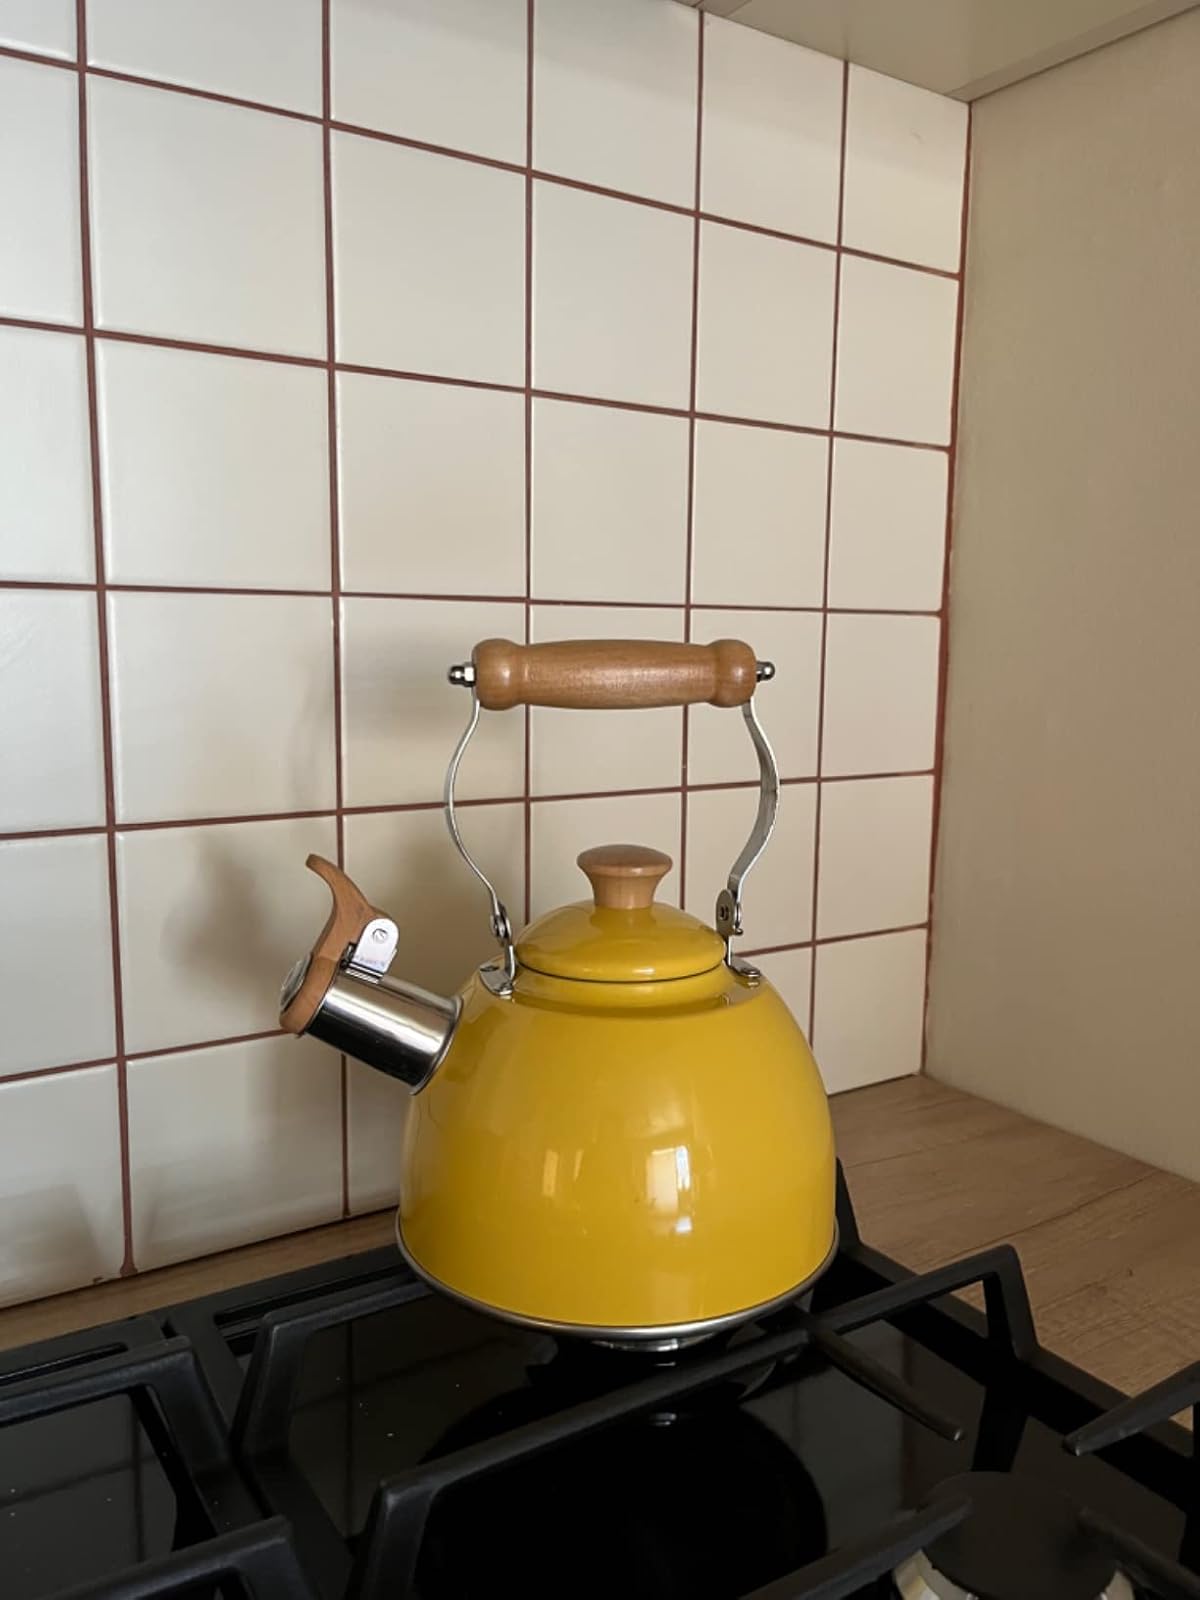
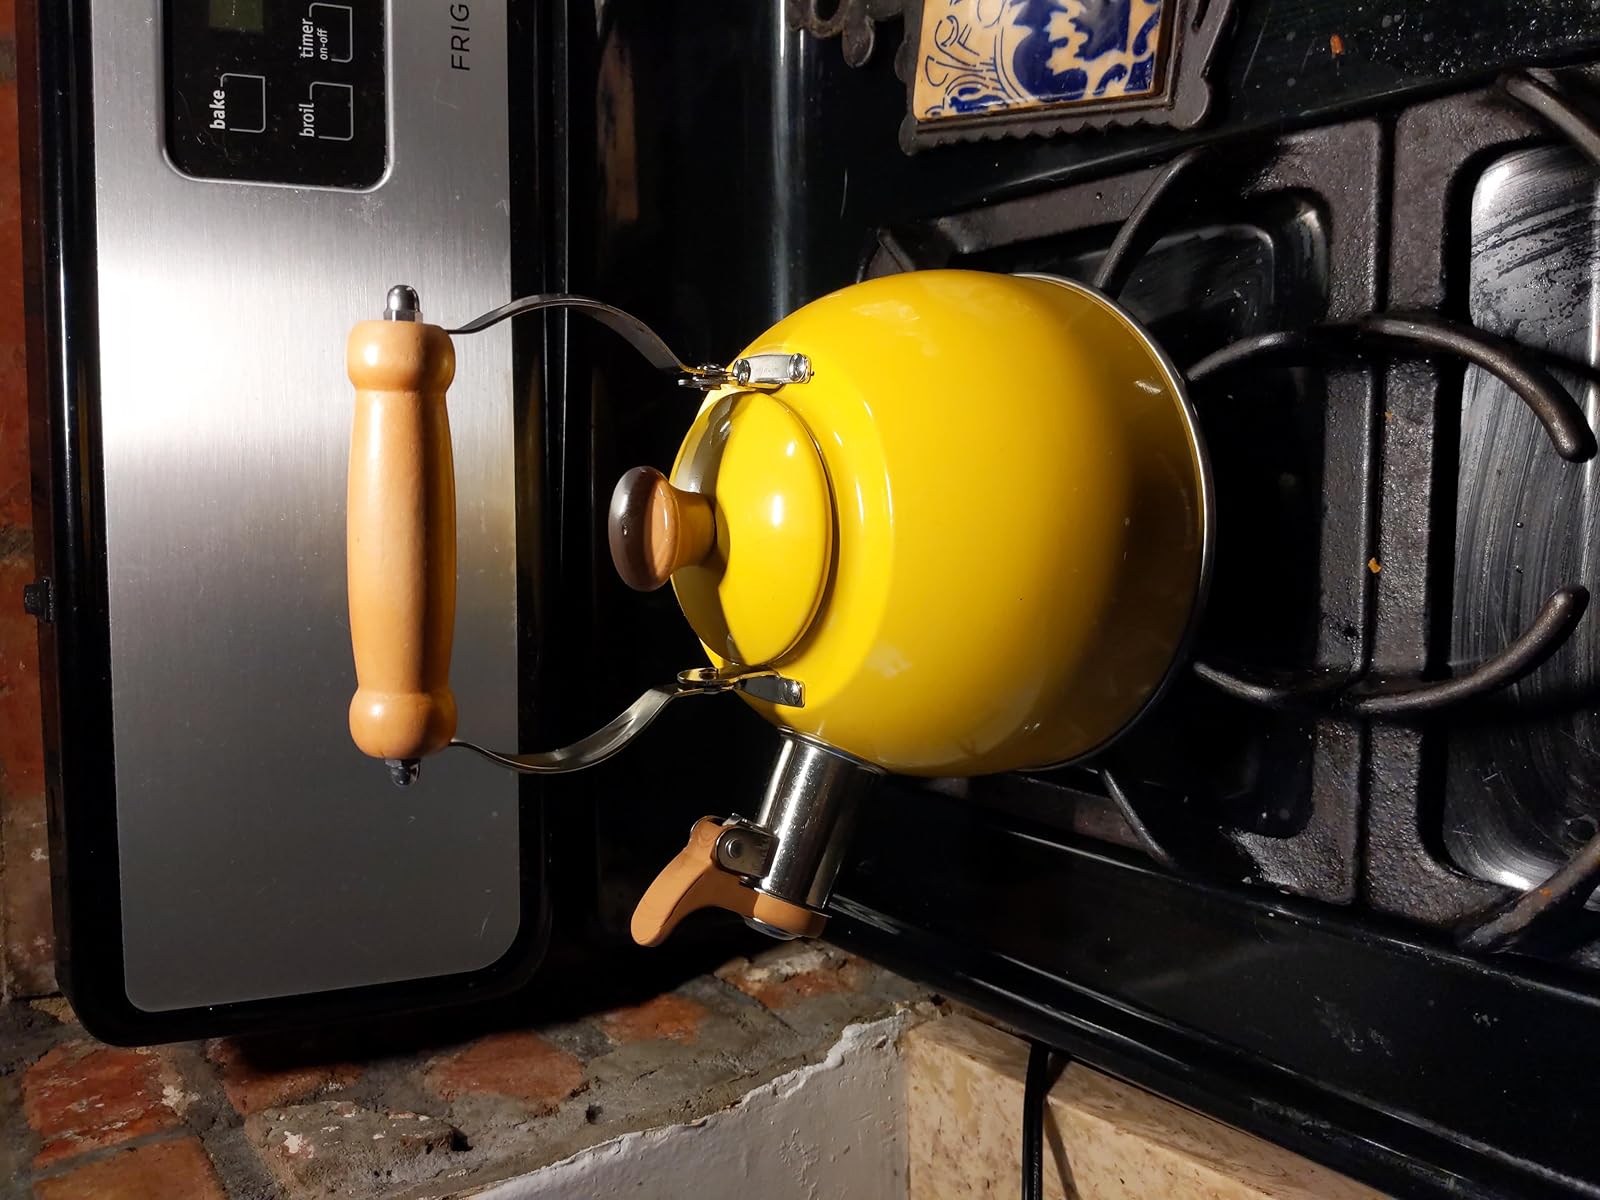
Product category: items_kettle
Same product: yes